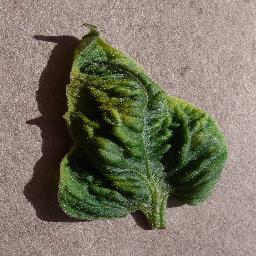
Label: Tomato___Tomato_Yellow_Leaf_Curl_Virus